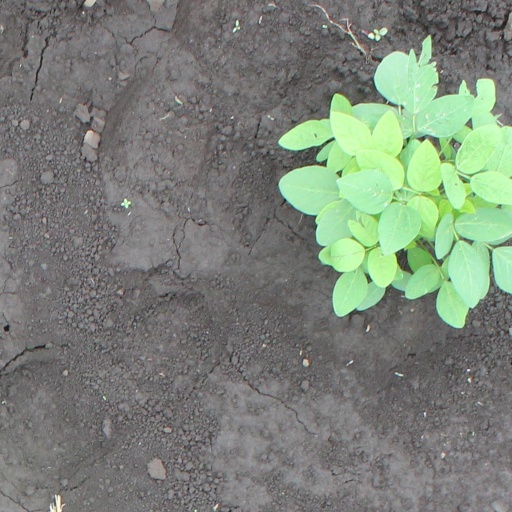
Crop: soybean